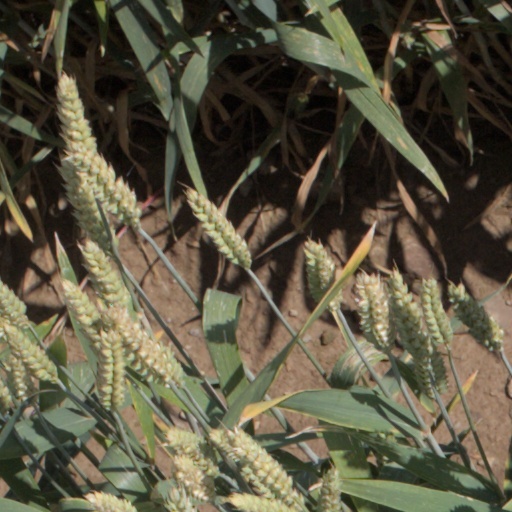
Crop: wheat